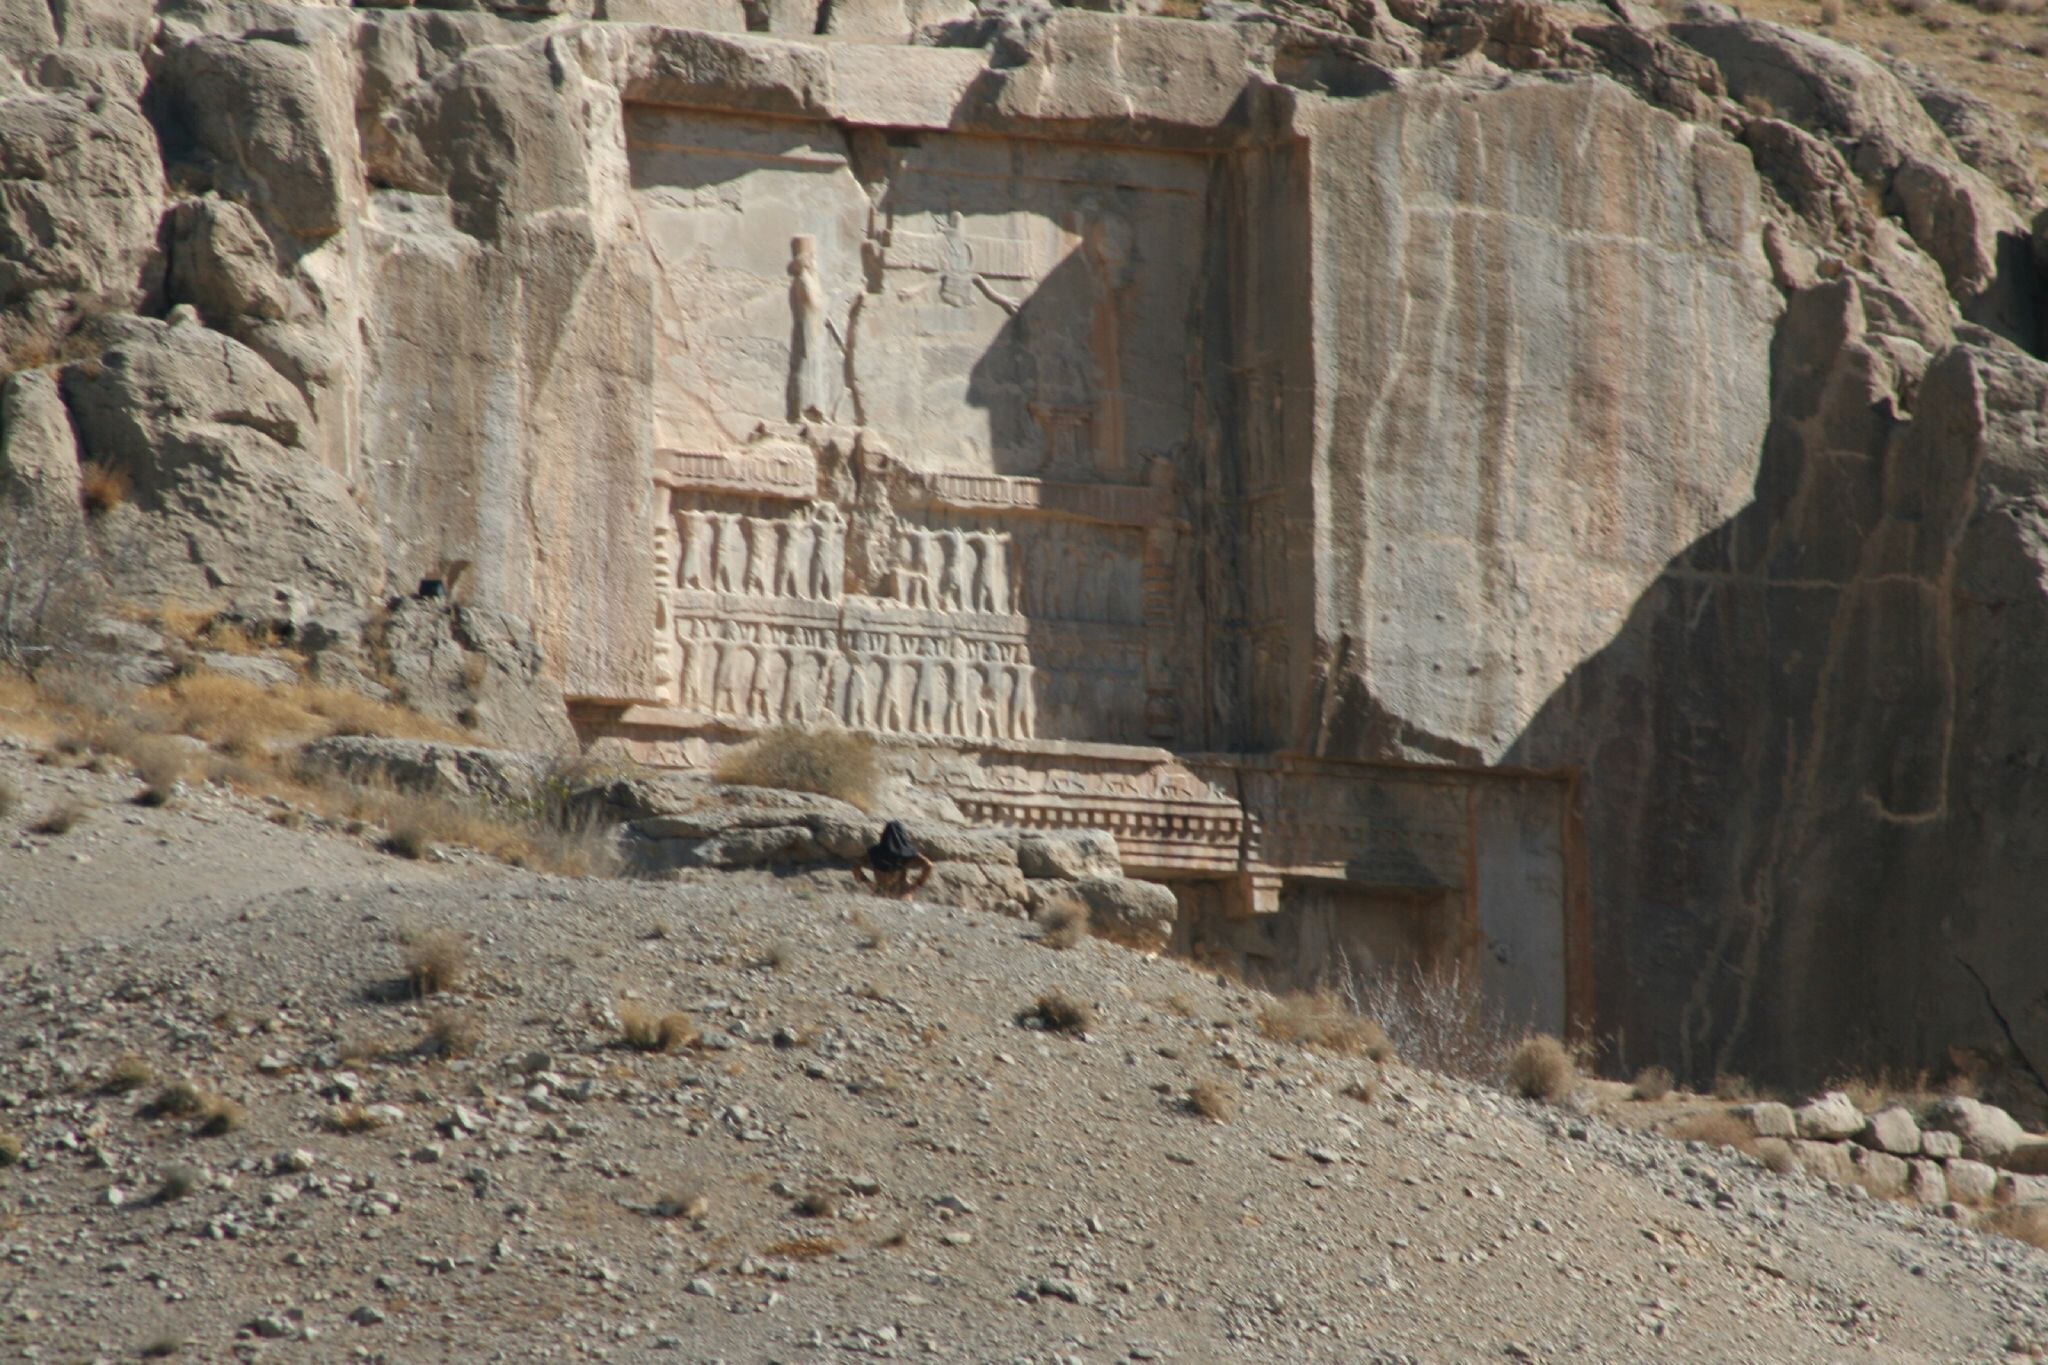
Title: Iran IMG 9961 (316577454)
Description: IMG_9961
Date: 2006-11-17 10:08
Categories: Tomb of Artaxerxes II, Flickr images reviewed by FlickreviewR 2, 2006 in Persepolis